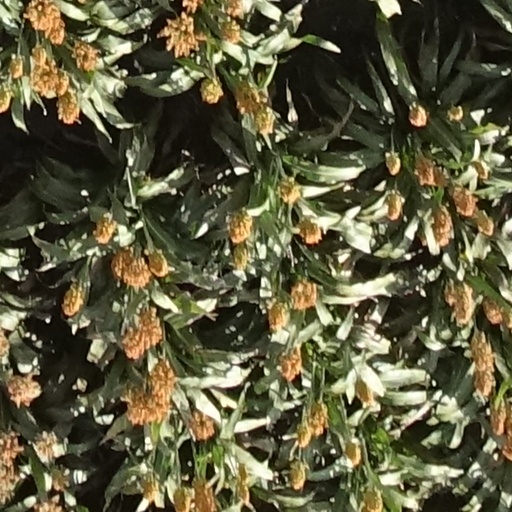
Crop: sorghum